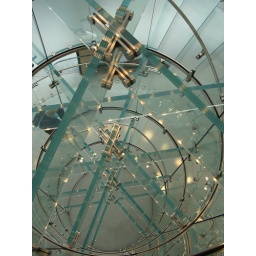
three story apple store at west 14th street in new york city.